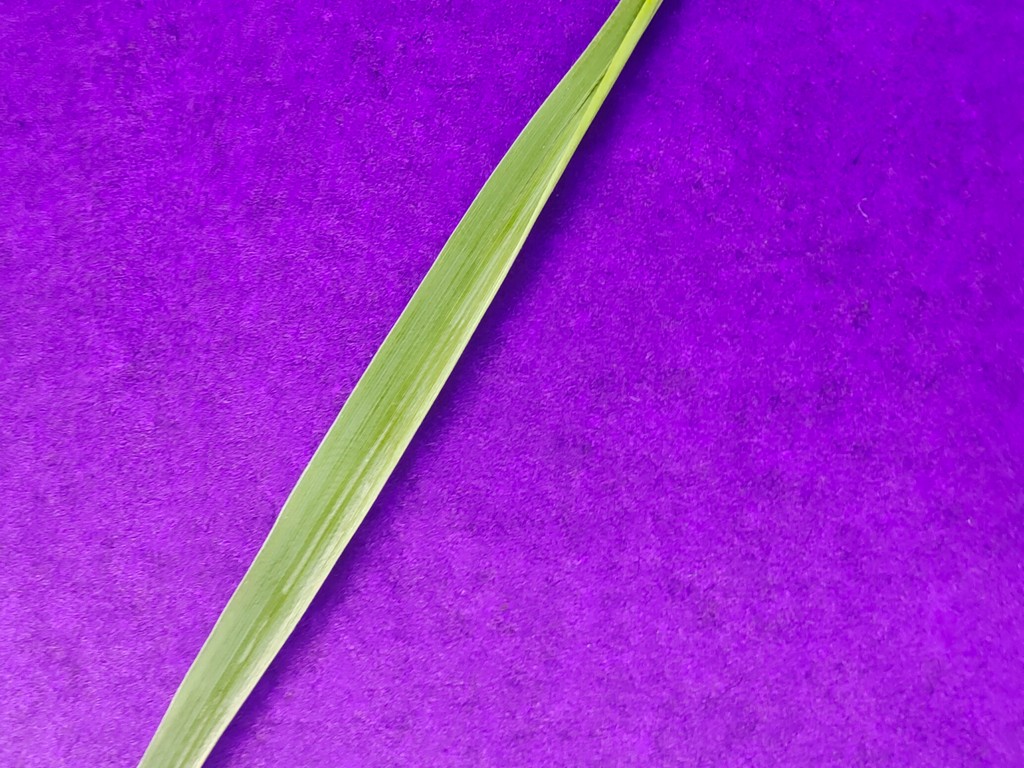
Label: Healthy